34th Street–Hudson Yards station

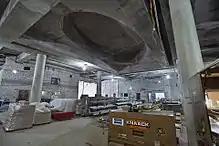
Part of the upper mezzanine under construction

A station on the West Side was again proposed as part of the New York City bid for the 2012 Summer Olympics. The city government wanted to get funding before July 2005, at which time the International Olympic Committee would vote on funding. However, due to shortfalls in the MTA's capital program, as well as preexisting funding for the Second Avenue Subway and East Side Access, the MTA could not pay to fund the extension. After a proposal for the West Side Stadium, an Olympic stadium to be located above the nearby West Side Yard, was rejected in 2005, New York City lost their Olympic bid.